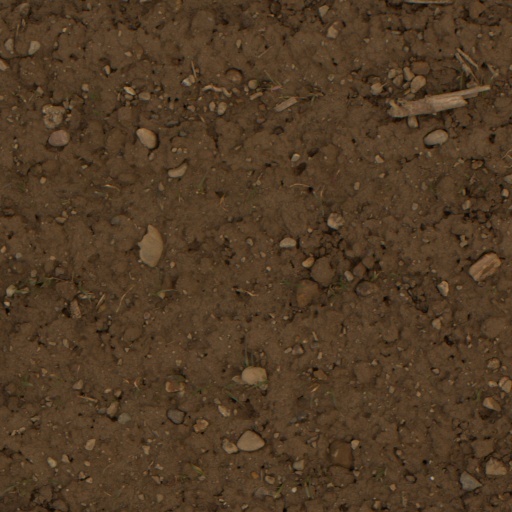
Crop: wheat